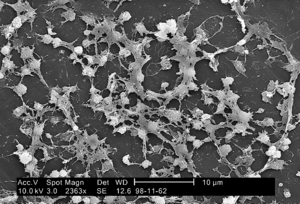
Vue en microscopie électronique d'une aggrgation de bactéries Saphylococcus aureus. ce biofilm s'est développé sur la surface luminale d'un cathéter placé à demeure. La substance qui colle les bactéries entre elles et au substrat est composée de polysaccharides sécrétés par ces bactéries. Ces molécules (polymères) contribuent à protéger les bactéries des ""biofilm"" des attaques d'agents antimicrobiens tels que les antibiotiques (Grossissement
La résistance aux antibiotiques ou antibiorésistance est la capacité d'un micro-organisme à résister aux effets des antibiotiques. C'est l'une des formes de la pharmacorésistance.
Un biofilm est une communauté multicellulaire plus ou moins complexe, souvent symbiotique, de micro-organismes, adhérant entre eux et à une surface, et marquée par la sécrétion d'une matrice adhésive et protectrice. Il se forme généralement dans l'eau ou en milieu aqueux.